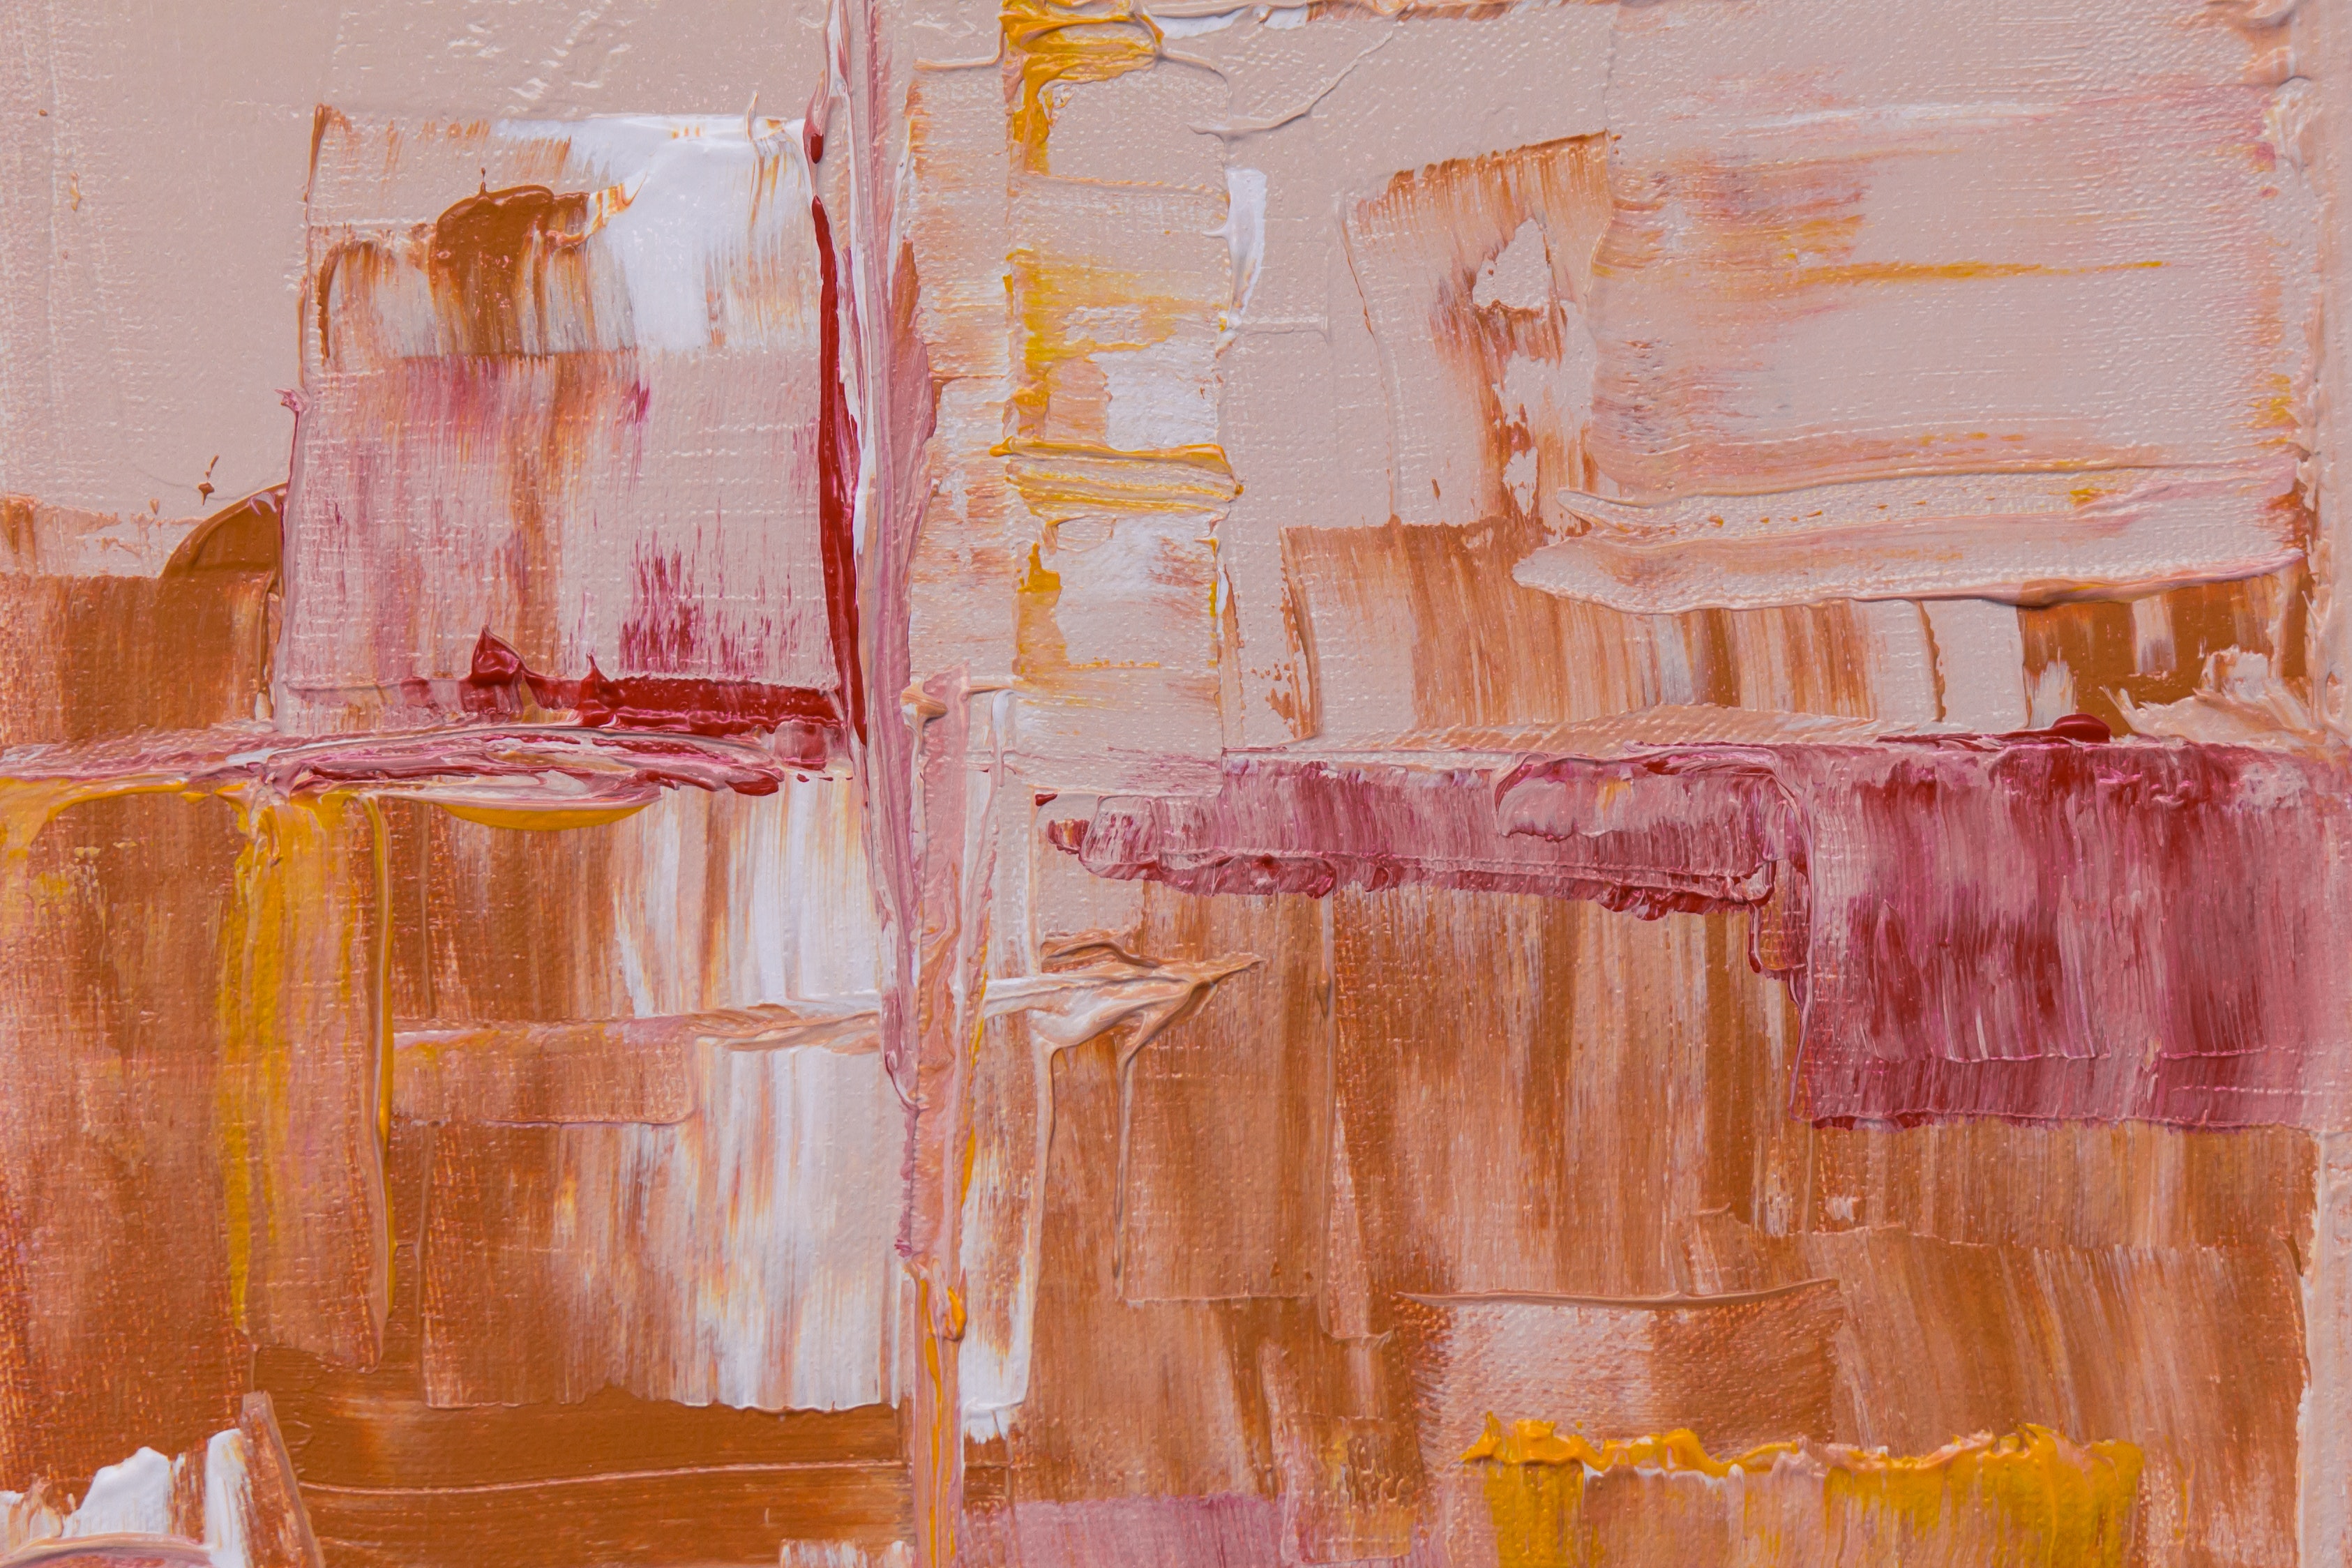
painting, pink, orange, yellow, art, modern art, watercolor paint, acrylic paint, line, visual arts, paint, magenta, artwork, Tints and shades, illustration